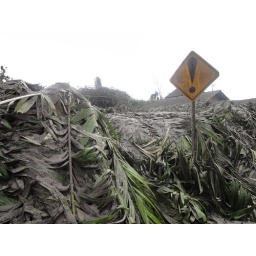
Salak tree squashed to the ground by heavy rain combined with ash, dirt, and rock from the explosion